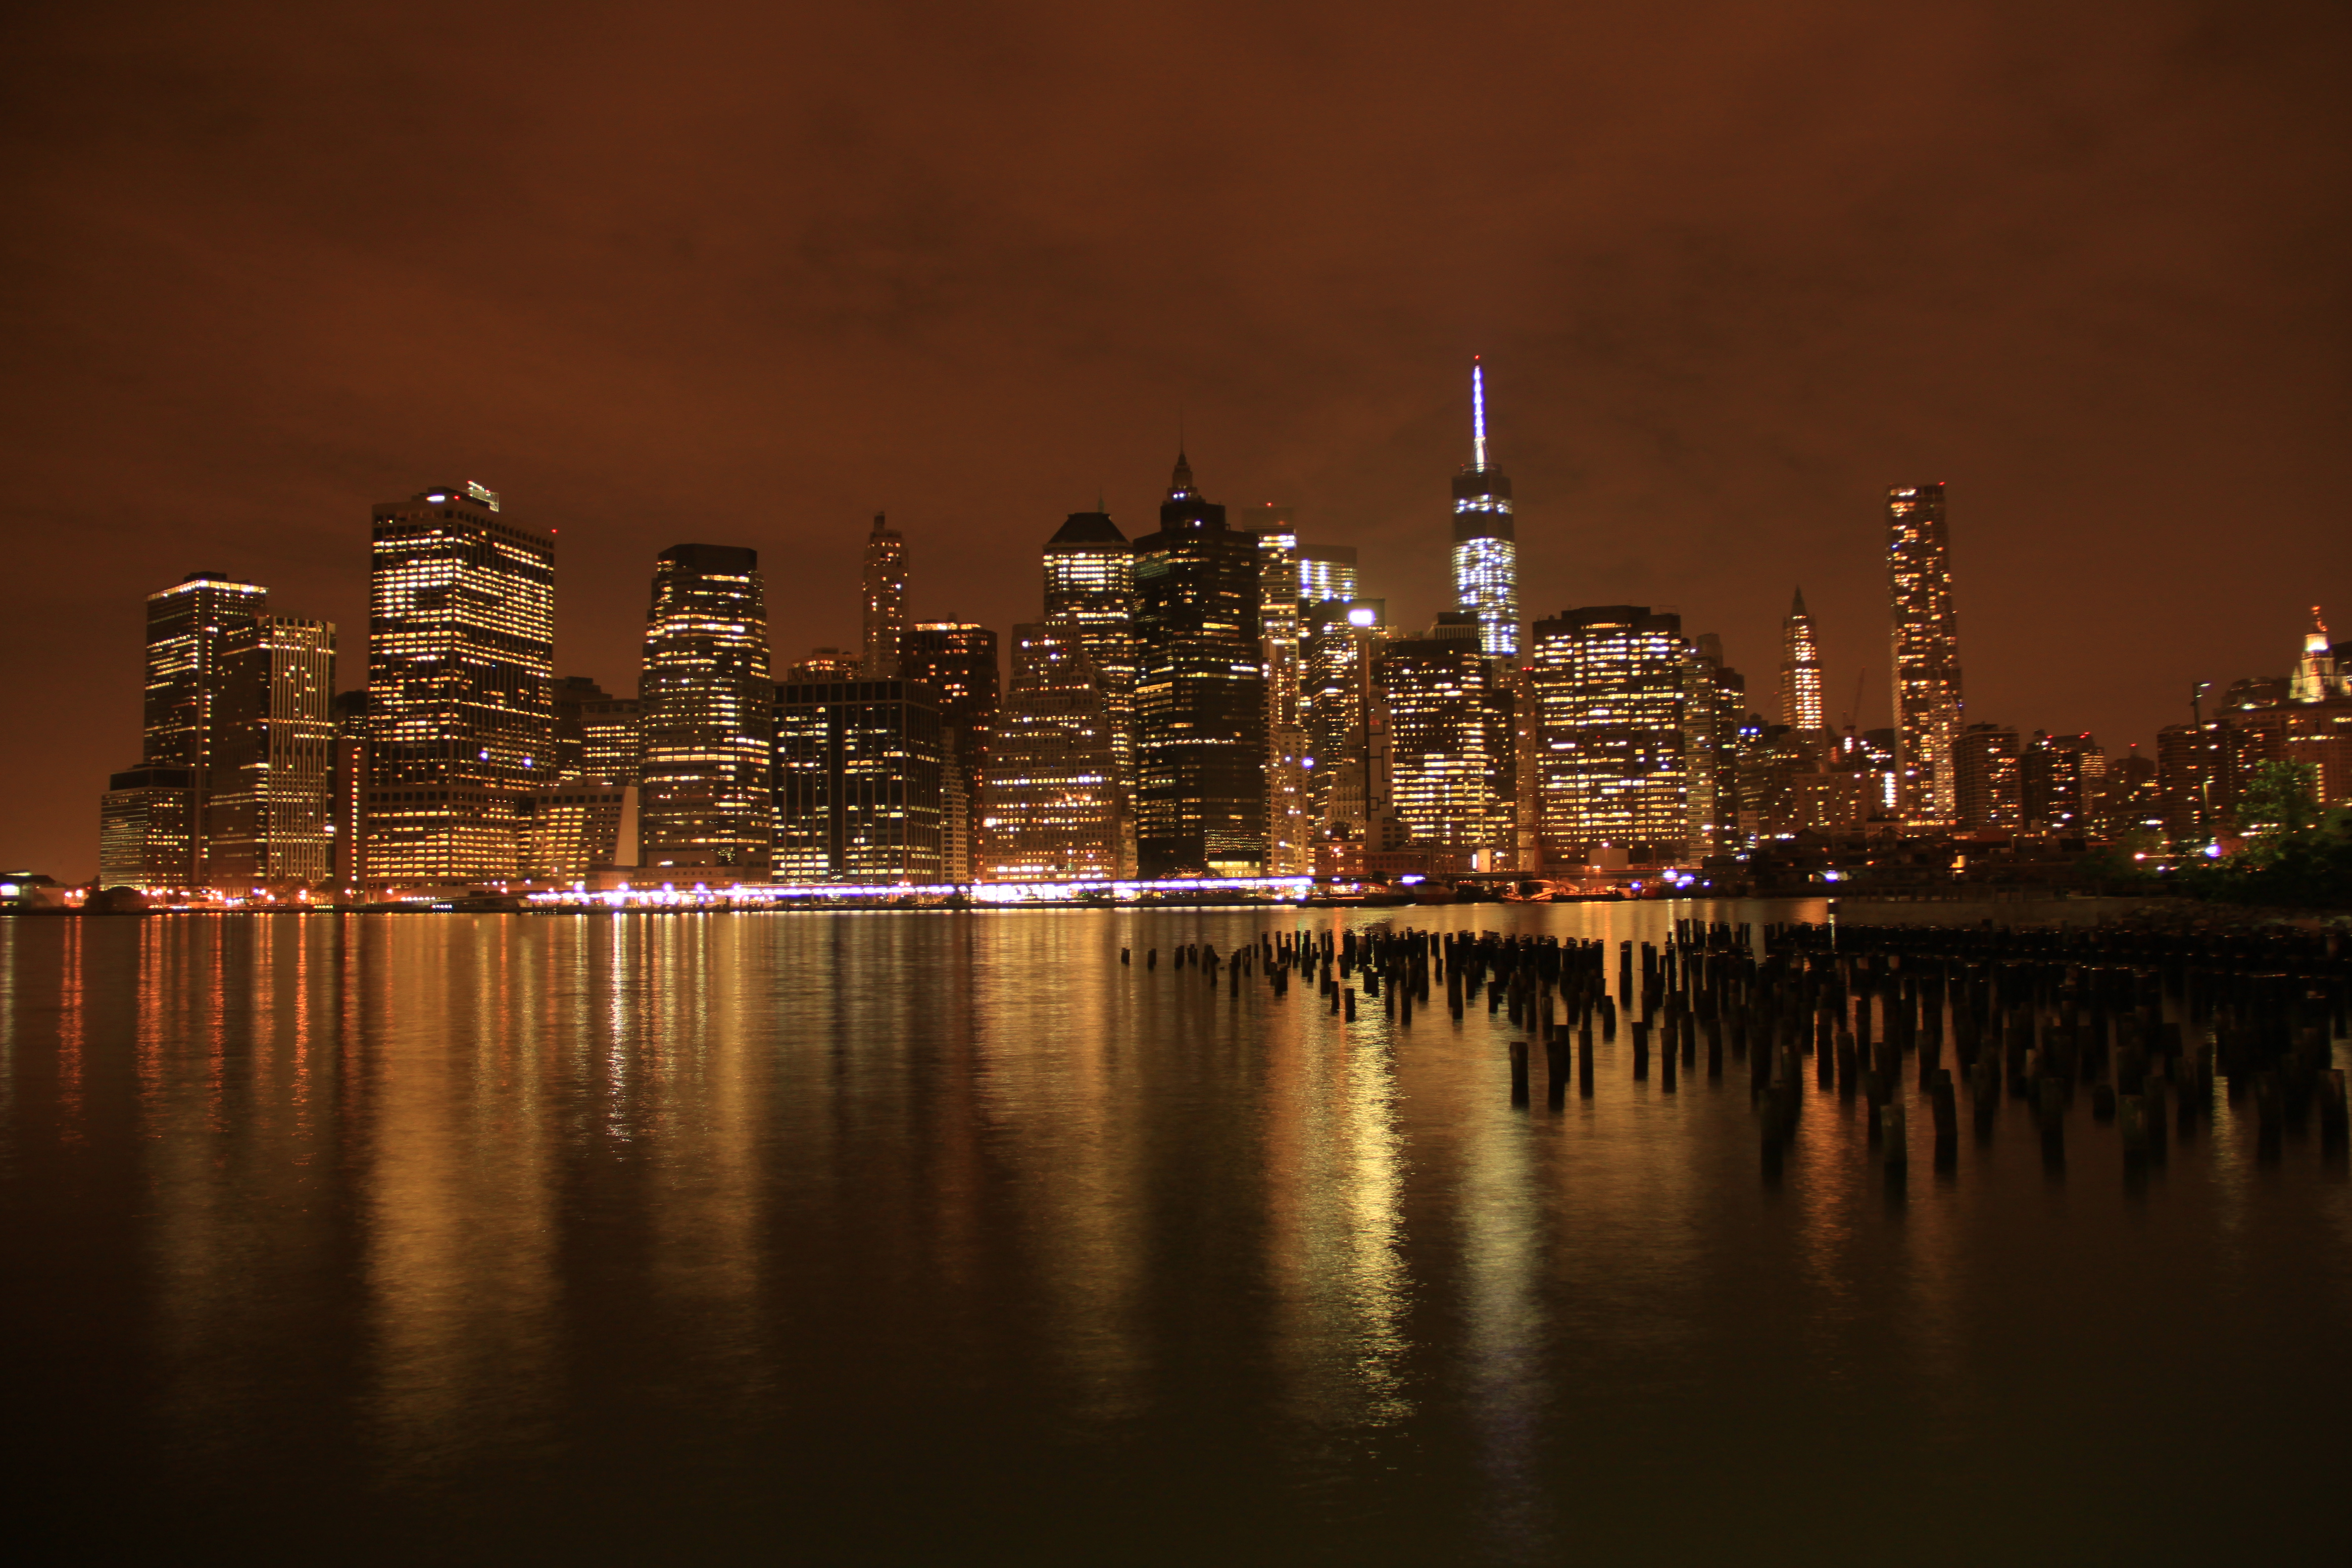
new york city, hudson river, night, manhattan, city, cityscape, metropolitan area, skyline, reflection, metropolis, urban area, landmark, water, human settlement, sky, skyscraper, tower block, downtown, architecture, river, building, horizon, evening, tower, cloud, midnight, world